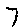
Label: 7